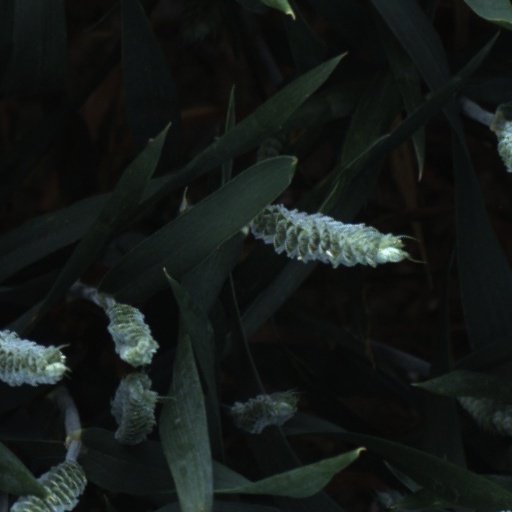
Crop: wheat